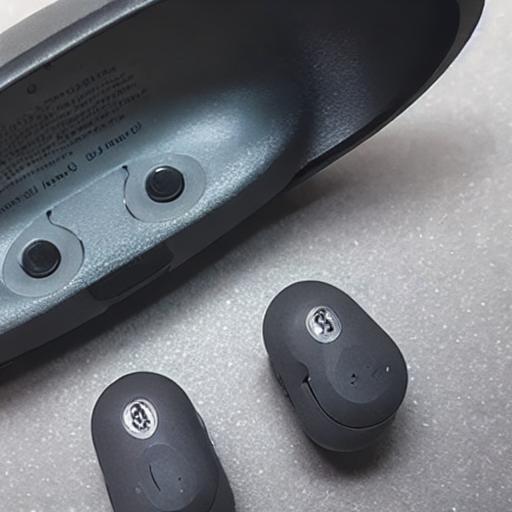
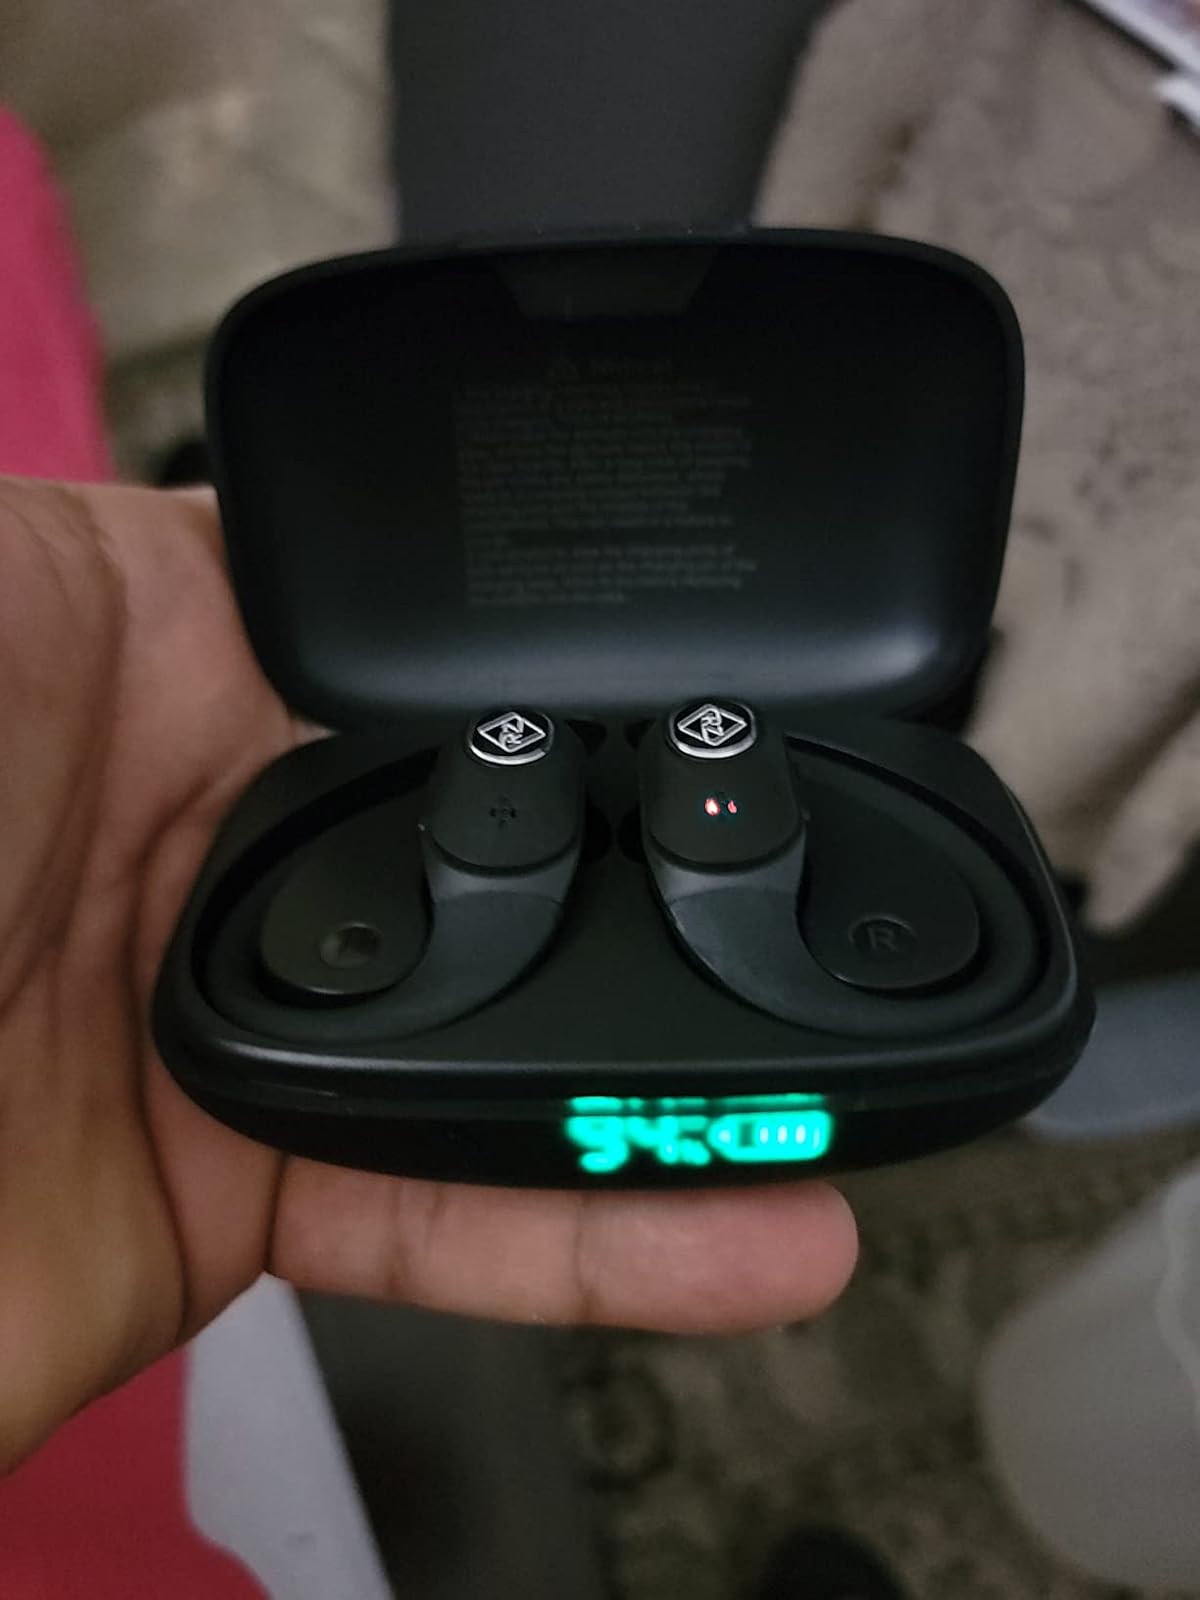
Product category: earbuds
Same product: no